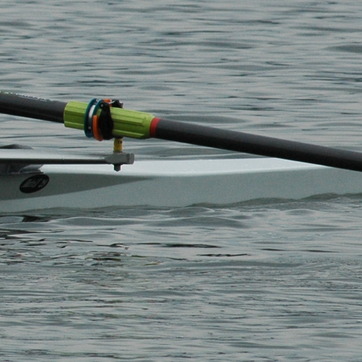
Material: plastic